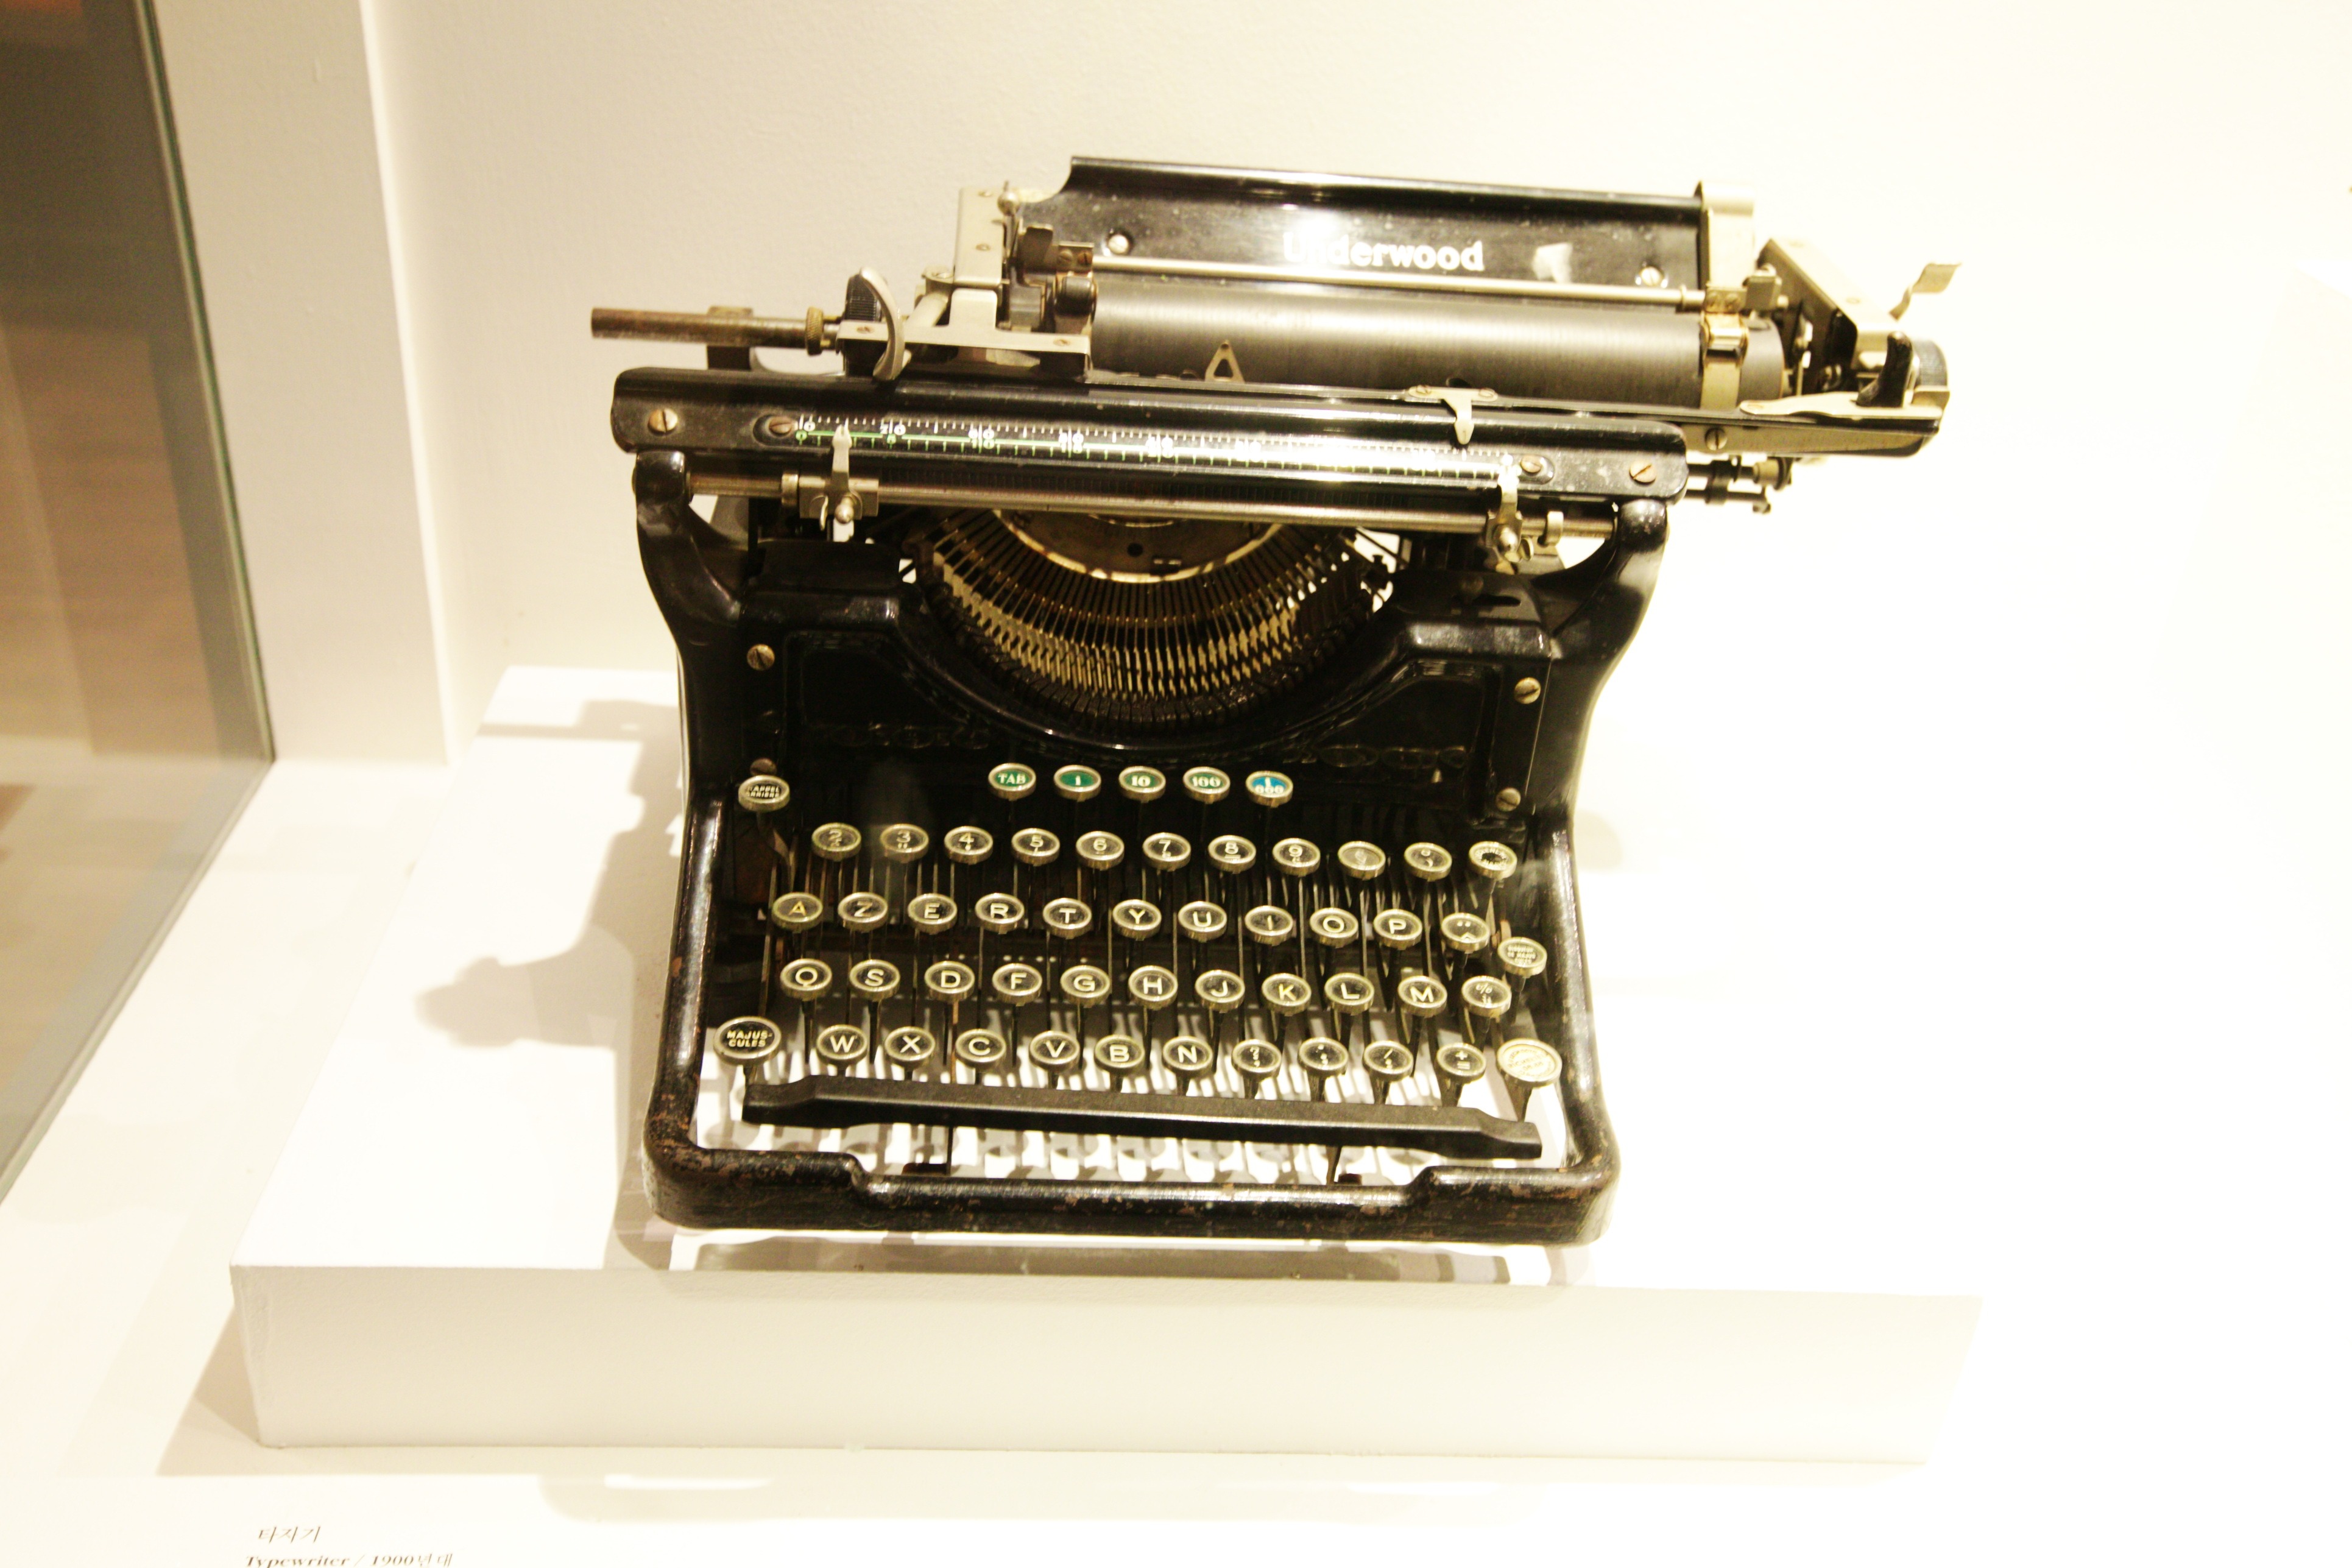
typewriter, treasure, office equipment, gabor